Nalakuvara

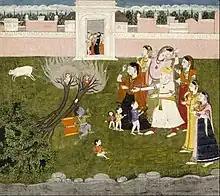
Krishna frees the brothers from the curse.

In the Bhagavata Purana, Nalakuvara, and his brother Manigriva, are cursed by the sage Narada into becoming trees. They are later liberated by the child-god Krishna.